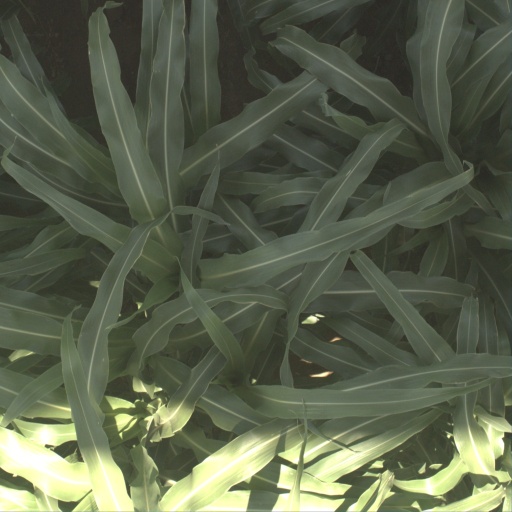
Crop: sorghum